Portuguese campaign in Mozambique (World War I)

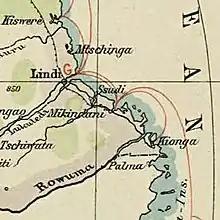
Kionga Triangle, located on the southern bank of the Ruvuma River

The Kionga Triangle had long been disputed between Portugal and Germany. When Portugal entered World War I in March 1916, reclaiming the Kionga Triangle became a priority for local forces. At the time, the Portuguese garrison included around 1,500 Europeans and 2,800 African troops, many weakened by illness. Without waiting for reinforcements, Major da Silveira launched an offensive early in April, assembling a force of 400 at Palmas, near the Kionga. The small German detachment made no attempt to resist, and by 10 April the Portuguese had occupied the Triangle.